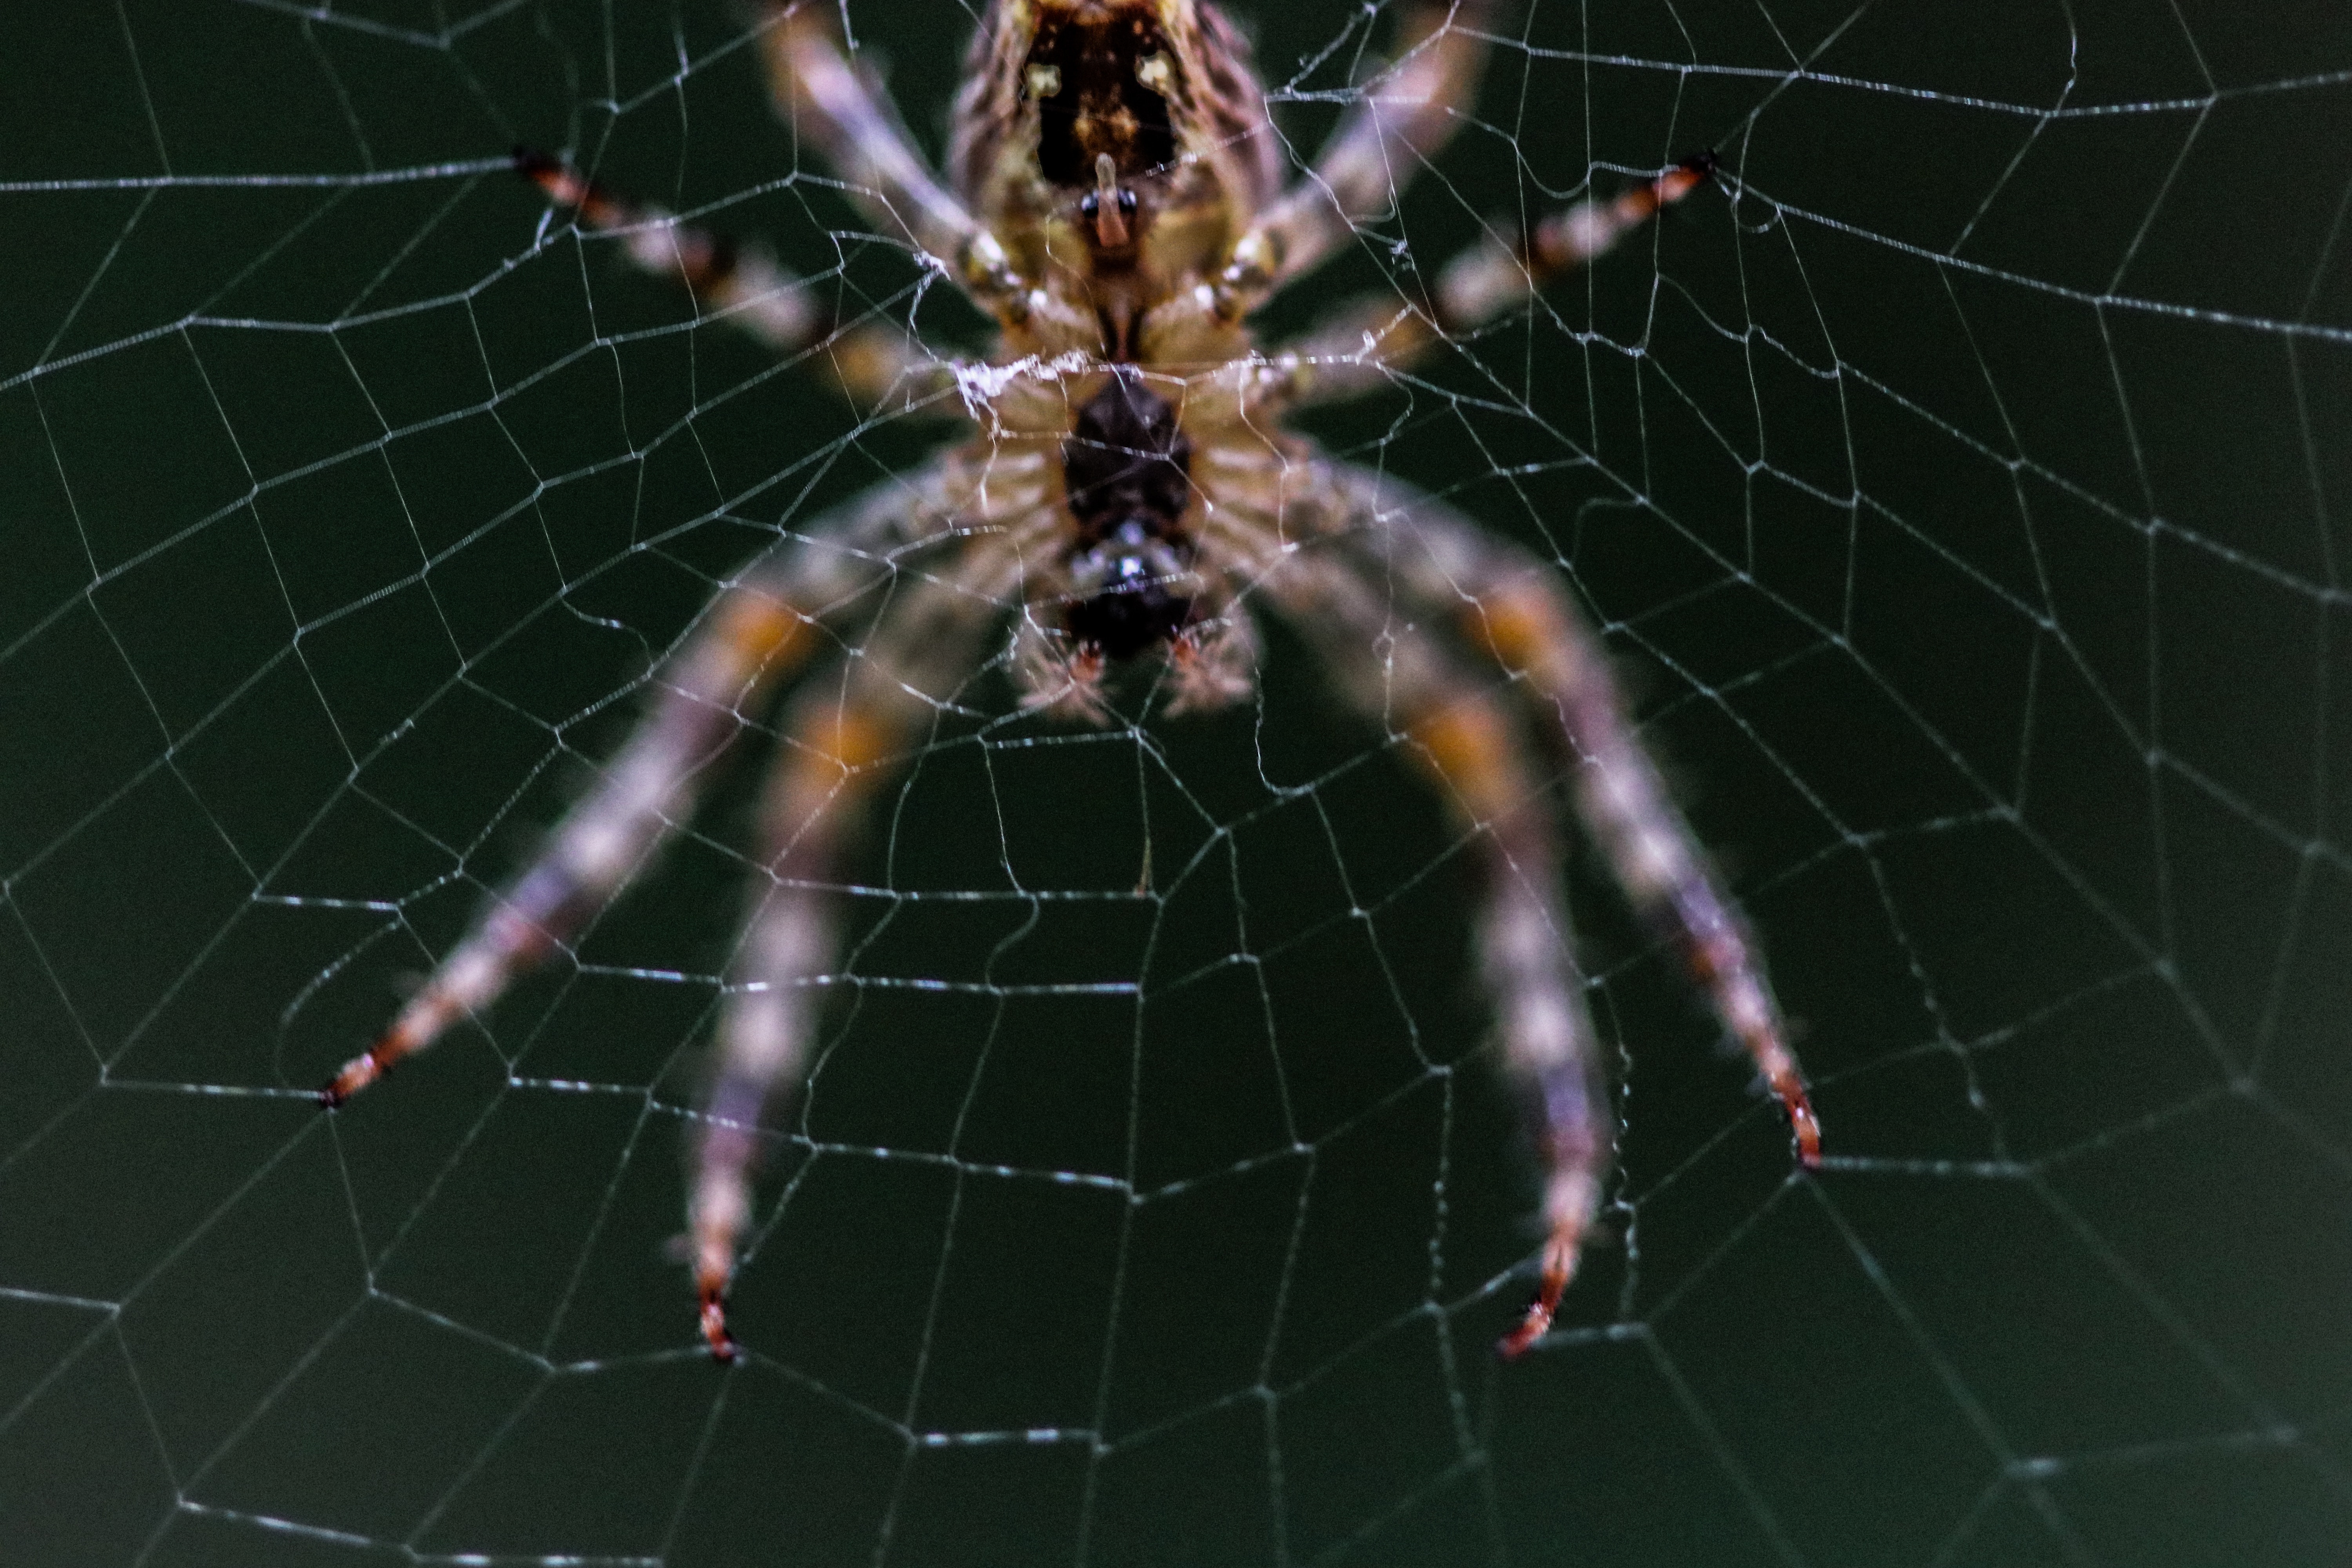
spider, araneus cavaticus, spider web, tarantula, orb weaver spider, invertebrate, wolf spider, european garden spider, organism, araneus, wildlife, arachnid, tangle web spider, arthropod, macro photography, close up, insect, argiope, photography, widow spider, darkness